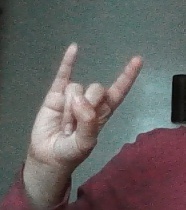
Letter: la